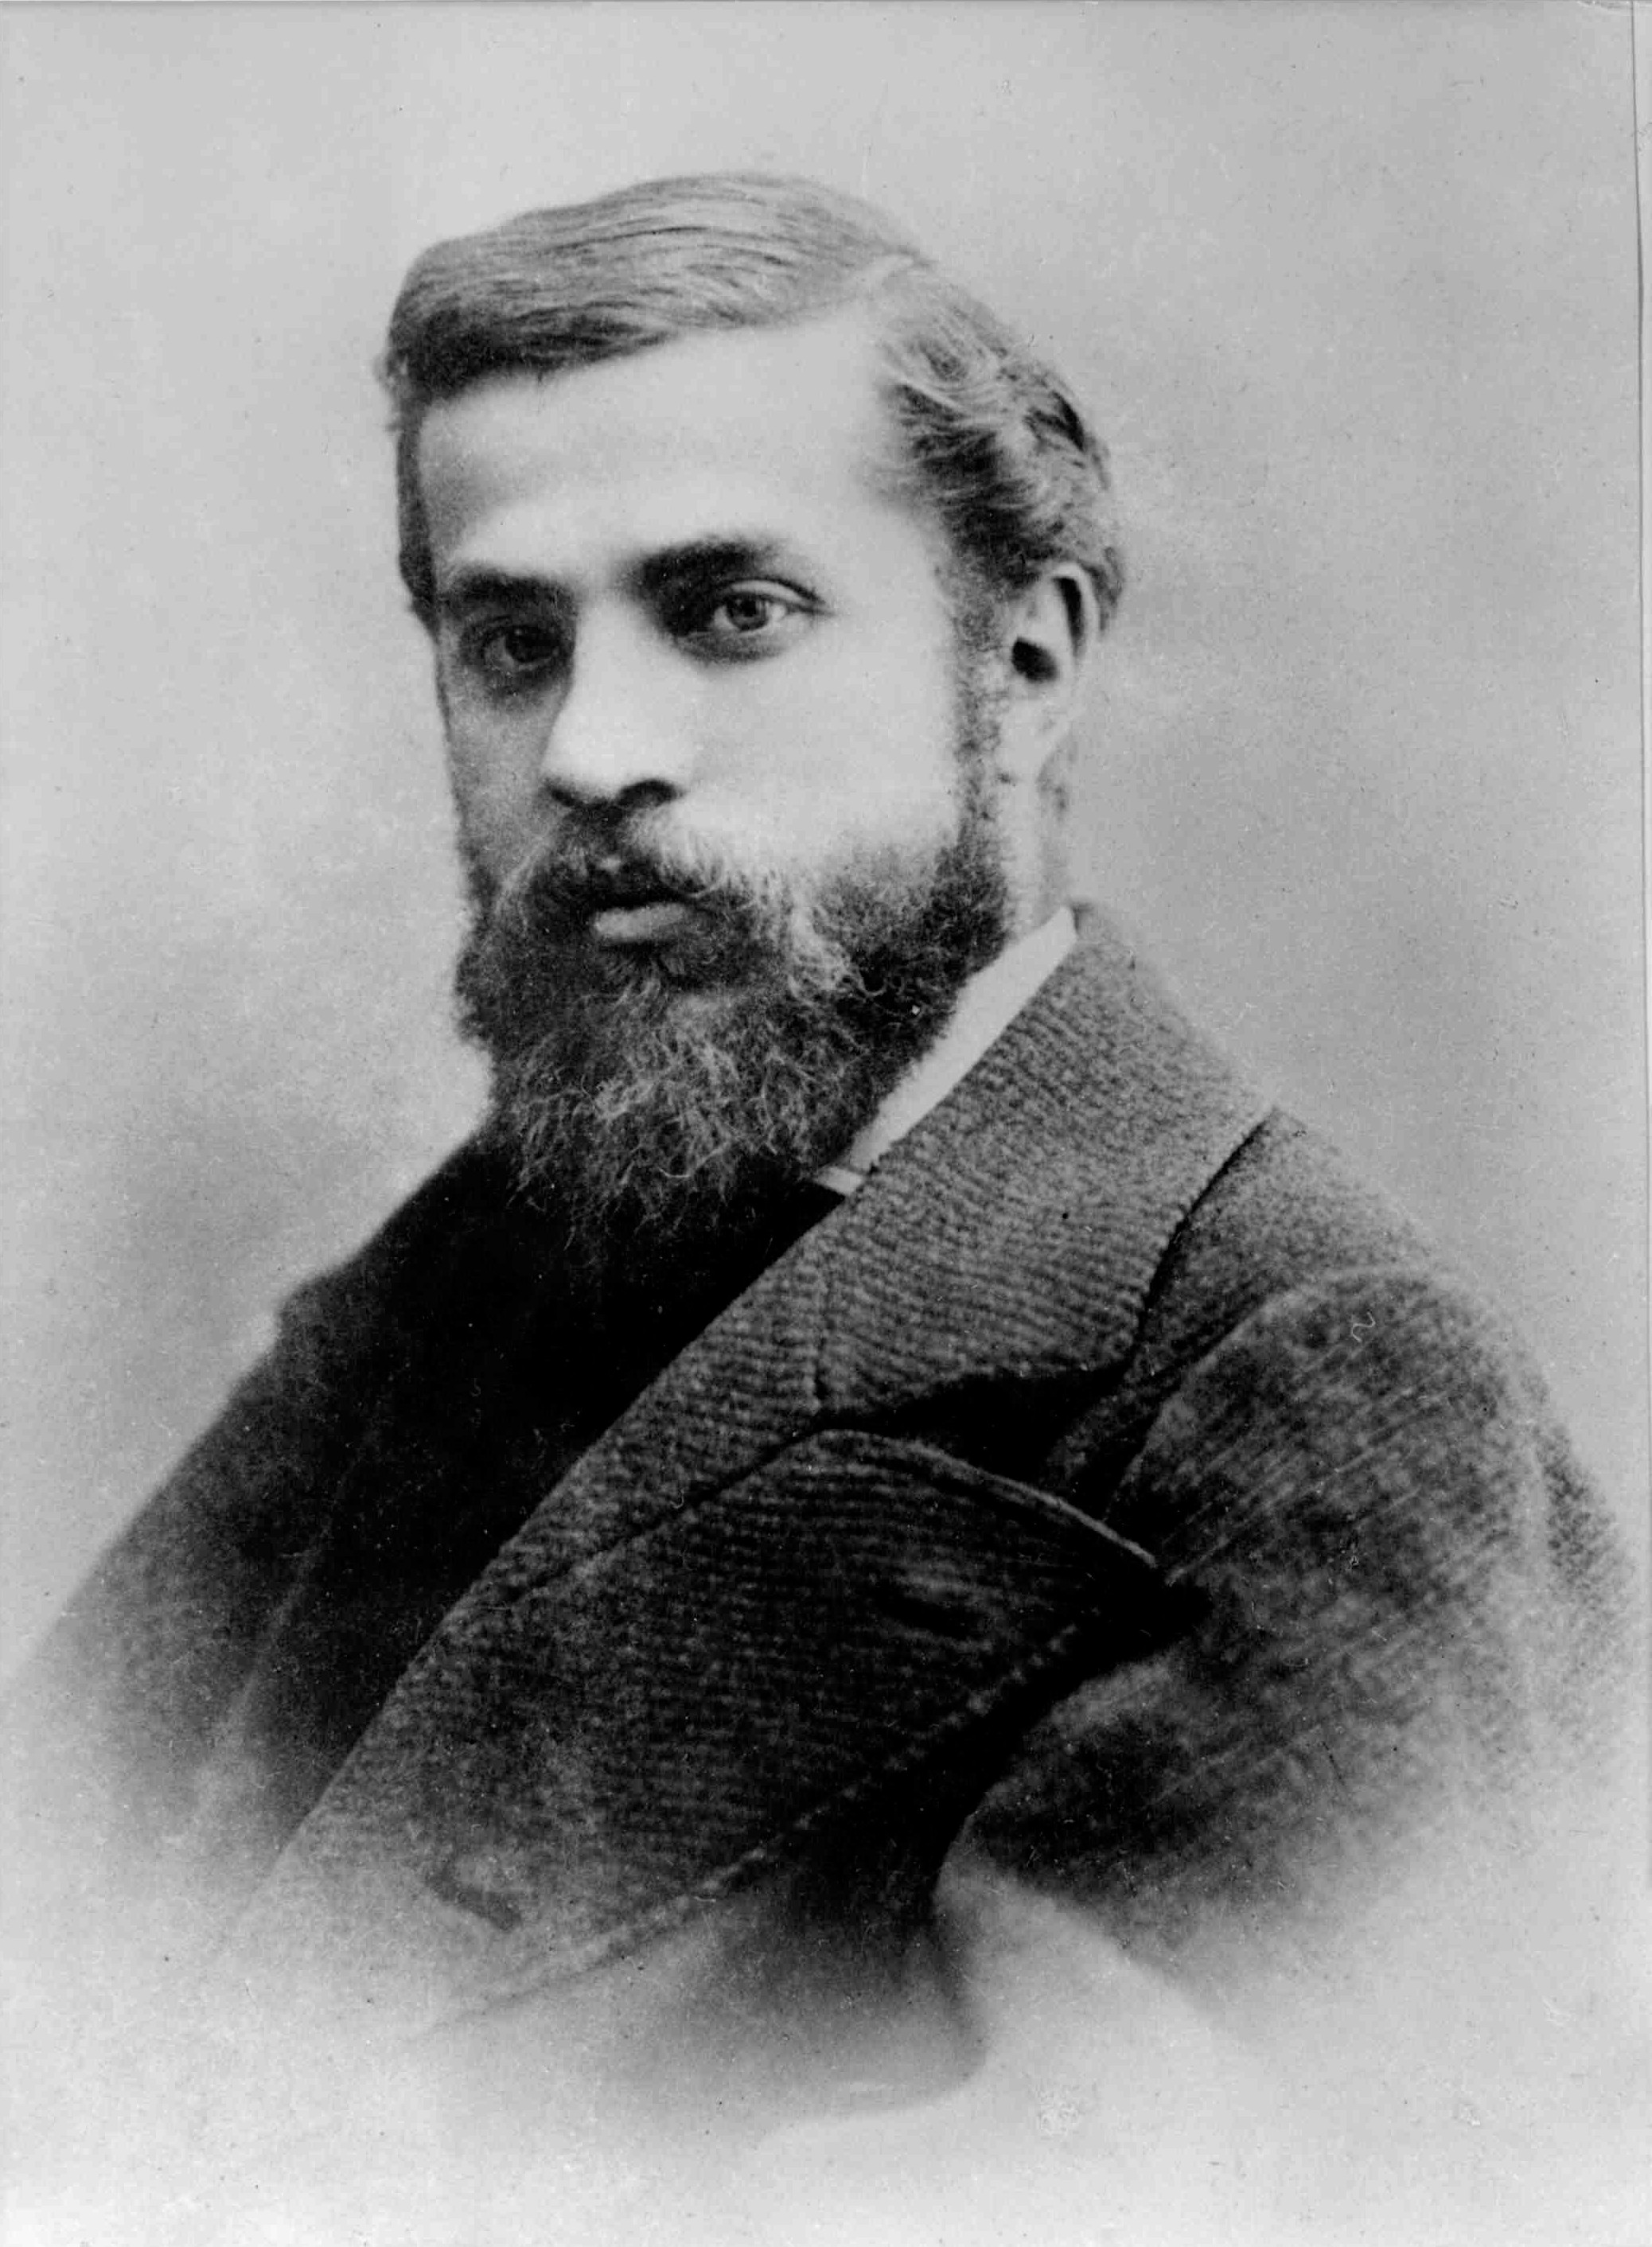
อันตอนี เกาดี

| image=Antoni Gaudi 1878.jpg
| caption= อันตอนี เกาดี ถ่ายโดย Pau Audouard
| name= อันตอนี เกาดี
| birth_place=แร็วส์หรือริวโดมส์ (แคว้นกาตาลุญญา, สเปน)
| death_place=บาร์เซโลนา, แคว้นกาตาลุญญา, สเปน
| practice_name was arti'cimo=
| significant_buildings=ซากราดาฟามิลิอา, กาซามิลา, กาซาบัลโย
| significant_projects=ปาร์กเกว็ลย์, กูลอนิอาเกว็ลย์
|
อันตอนี เกาดี อี กูร์แน็ต (; 25 มิถุนายน ค.ศ. 1852 - 10 มิถุนายน ค.ศ. 1926) เป็นสถาปนิกชาวกาตาลาจากประเทศสเปน ที่มีส่วนในการเคลื่อนไหวในแบบมูดาร์นิซมา (นวยุคนิยมแบบกาตาลา) และมีชื่อเสียงเรื่องงานออกแบบที่มีความเป็นเอกลักษณ์และเป็นตัวของตัวเองอย่างสูง ตัวอย่างเช่น ซากราดาฟามิลิอา
== อ้างอิง ==
== ข้อมูล ==
*
== แหล่งข้อมูลอื่น ==
หมวดหมู่:บุคคลที่เกิดในปี พ.ศ. 2395
หมวดหมู่:สถาปนิกชาวสเปน
หมวดหมู่:นวศิลป์
หมวดหมู่:เสียชีวิตจากอุบัติเหตุทางถนน